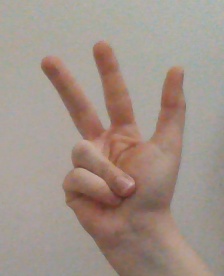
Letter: al